Welagedara Stadium

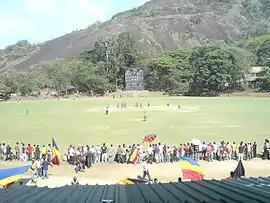

Welagedara Stadium is a multi-use stadium that has hosted international and local cricket matches and other events in Kurunegala, Sri Lanka. The stadium can hold at least 10,000 spectators. It has regularly hosted international tour matches, unofficial test matches and U19 one-day games.